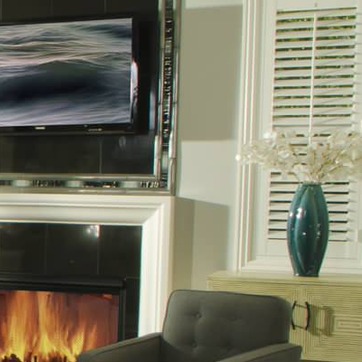
Material: painted